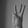
ASL letter: W